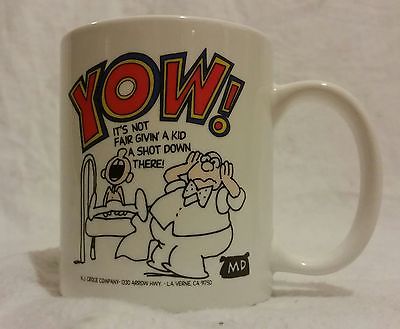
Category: mug